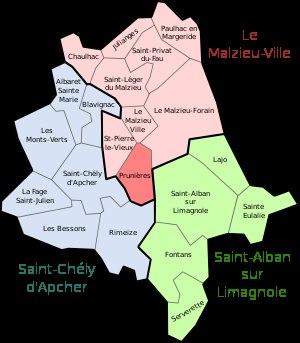
Prunières est une commune française située dans le département de la Lozère en région Occitanie.